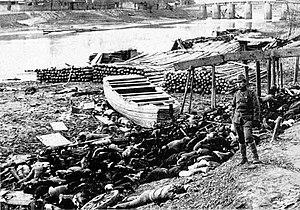
Le massacre de Nankin, également appelé sac de Nankin ou viol de Nankin, est un évènement de la guerre sino-japonaise qui a eu lieu à partir de décembre 1937, après la bataille de Nankin. Pendant les six semaines que dure le massacre de Nankin, des centaines de milliers de civils et de soldats désarmés sont assassinés et entre 20 000 et 80 000 femmes et enfants sont violés par les soldats de l'Armée impériale japonaise.
La négation du massacre de Nankin est un point de vue, qui conteste le fait que les forces impériales japonaises ont assassiné des centaines de milliers de soldats et civils chinois durant la seconde guerre sino-japonaise, épisode très controversé dans les relations sino-japonaises. Malgré la popularité du négationnisme au Japon, elle est considérée comme un point de vue négationniste et n'est pas acceptée dans le principal courant universitaire, même dans les universités japonaises. La plupart des historiens acceptent les résultats du tribunal de Tokyo sur l'étendue et la nature des atrocités commises par l'armée impériale japonaise après la bataille de Nankin. Au Japon, toutefois, il existe un débat passionné sur l'étendue et la nature du massacre de Nankin. Parce que la négation du massacre est perçue comme une partie de la réticence globale de la part du Japon à admettre et à s'excuser pour son agression, le débat sur le massacre complique les relations entre le Japon et la Chine. Les estimations sur le nombre de victimes varient énormément. Plusieurs chercheurs ont accepté le nombre d'approximativement 300 000 morts, qui est devenu emblématique de la tragédie en Chine.
Une guerre d'anéantissement est une guerre qui a pour finalité, la destruction de l'un des deux partis, de l'une des deux nations ou encore de l'une des deux idéologies en présence.